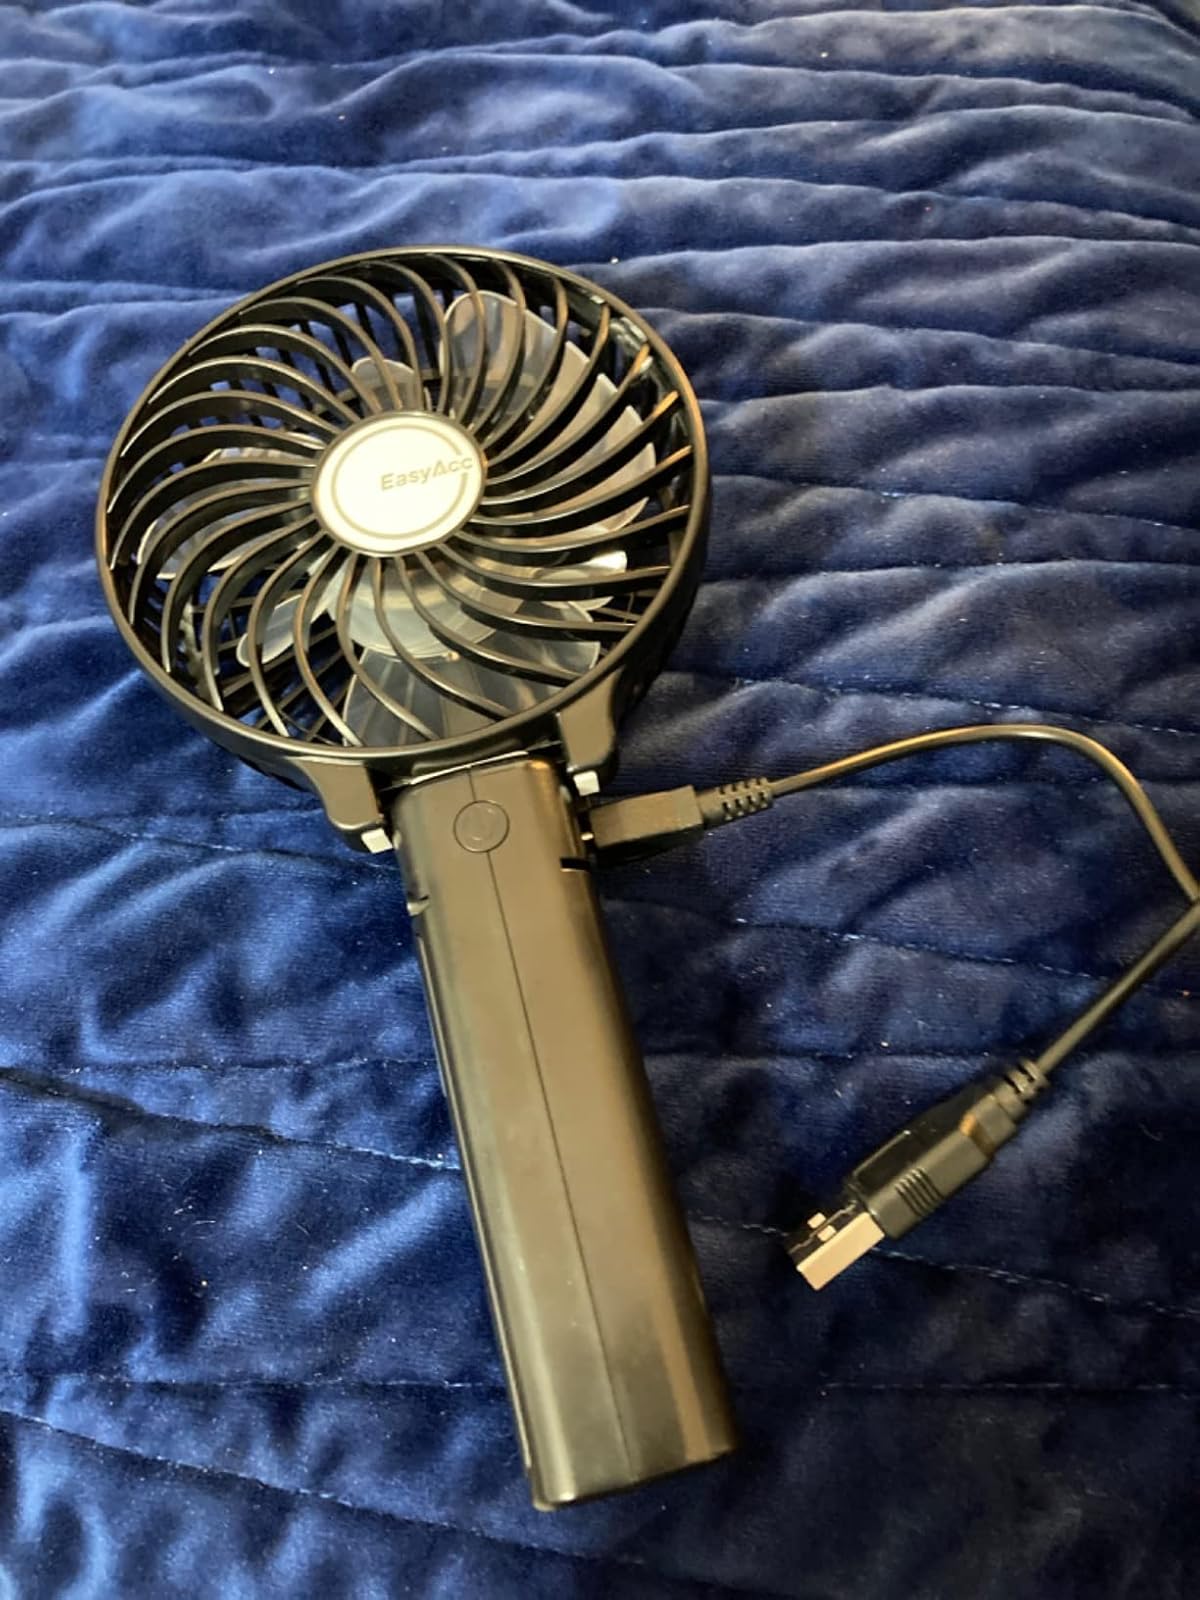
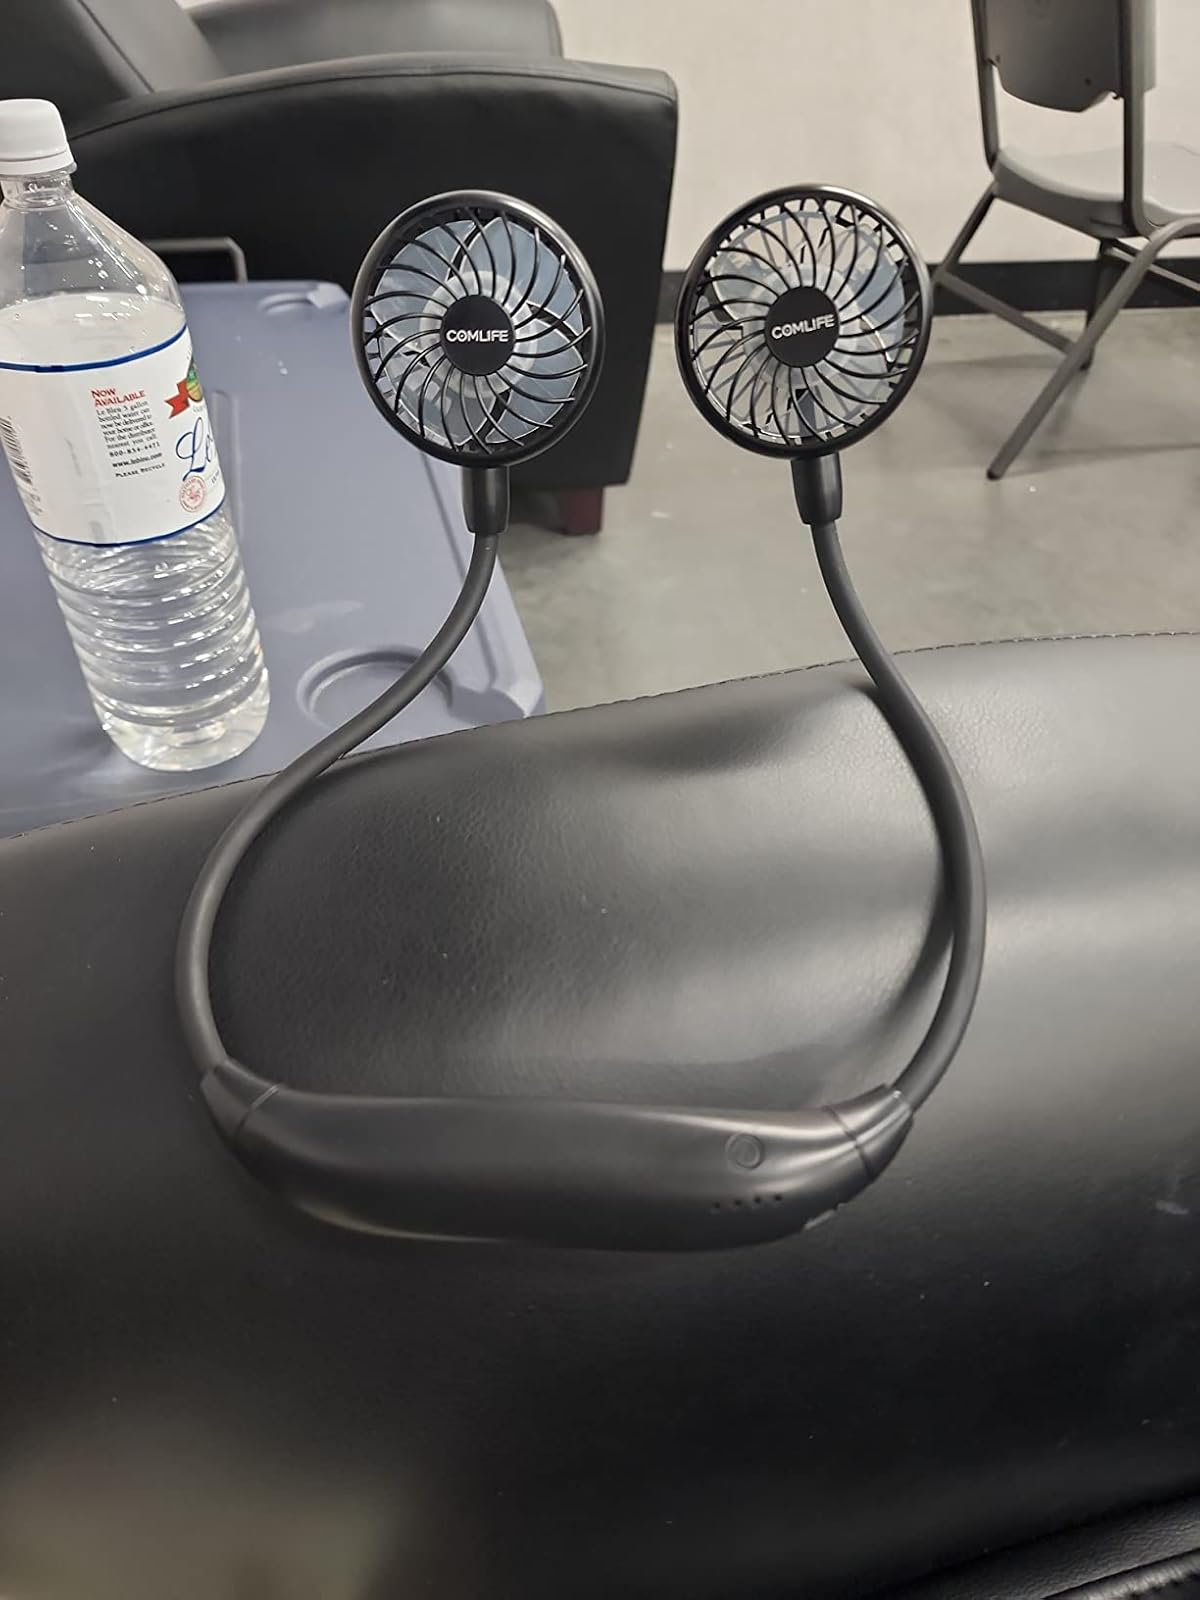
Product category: fan
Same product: no